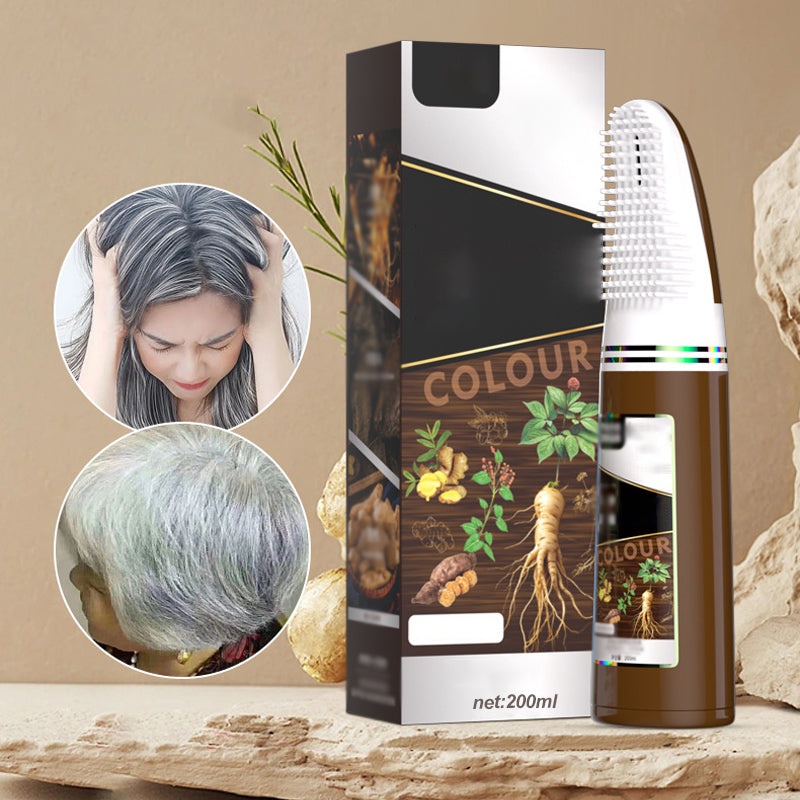
Hair Coloring Applicator with Comb Cap
FEATURES GRAY HAIR COVERAGE: Effectively covers gray hair, providing even and natural-looking color results. HAIR CARE PLANT EXTRACTS: Infused with hair care plant extracts, this applicator ensures gentle coloring without compromising hair quality. EASY OPERATION: Dyeing hair is as easy as combing it, providing a straightforward and mess-free application experience. 30° CONCAVE COMB DESIGN: Ergonomically designed to fit the contours of the human body, offering a comfortable massage experience during application. REUSABLE AND DURABLE: Made from high-quality materials, this applicator is reusable. HOW TO USE SPECIFICATION Color:Dark Brown, Light Brown, Chestnut Brown, Black Net:200ml Effect:Color protection after dyeing, color fixing NOTES For best results, perform a patch test before full application to check for allergies or sensitivities. Follow the instructions provided for optimal hair coloring results and to minimize potential staining. Color may not appear as exactly as in real life due to variations between the computer monitors.
Brand: needsary
Category: Health & Beauty > Personal Care > Hair Care > Hair Coloring Accessories